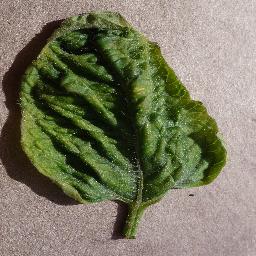
Label: Tomato___Tomato_Yellow_Leaf_Curl_Virus